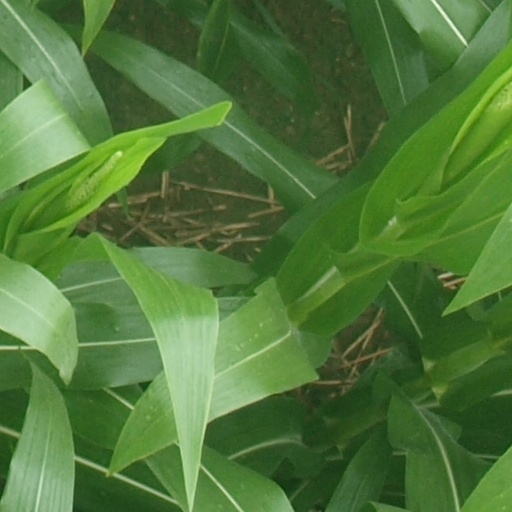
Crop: maize; corn